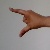
The image shows a hand gesture representing the letter 'Z' in Indian Sign Language.